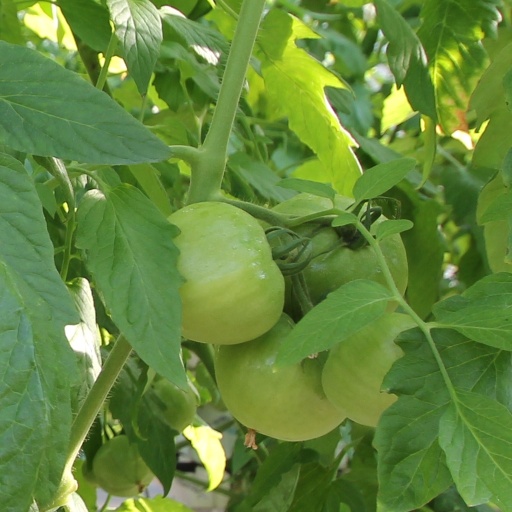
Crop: tomato